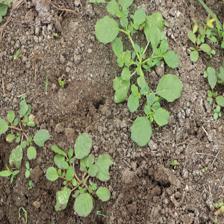
Label: BroadLeafWeed